Teatro Sá da Bandeira

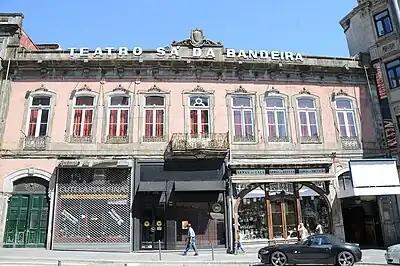
Teatro Sá da Bandeira's façade.

The Teatro Sá da Bandeira is the oldest performance venue in the city of Porto, with a capacity for 786 people and opened in 1846, it was responsible for the first presentation of films produced in Portuguese (on 12 November 1896, by Aurélio Paz dos Reis), and was converted in the first years of its opening on stage to some of the 19th century theater biggest stars, such as Sarah Bernhardt, Julián Gayarre and Antonio Scalvini.